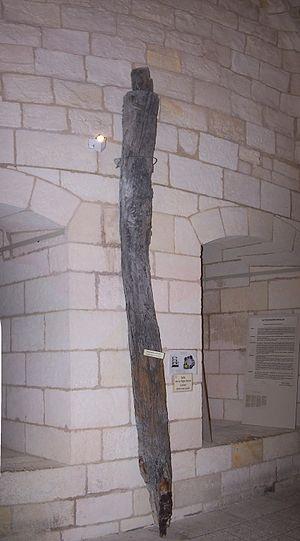
Photographie d'un des pieux de chêne ayant servi à faire les fondations de la tour Saint-Nicolas (XIVe - XVe siècle), qui est, avec la tour de la Chaîne et la tour de la Lanterne, l'une des trois tours du front de mer de La Rochelle, et l'une des deux tours emblématiques du Vieux-Port. Elle a été classée monument historique en 1879. L'inclinaison de la tour est due à un affaissement du terrain, lors de la construction. La construction de la tour débute vers 1345, alors que la ville de La Rochelle est sous occupation anglaise. De longs pieux de chêne ferrés sont d'abord enfoncés dans la vase et calés à l'aide de pierres, puis l'ensemble est recouvert d'un radier (plancher de poutres), l'ensemble faisant office de fondations. Cependant, le poids de la tour et la nature instable du terrain provoquent tout de même son enfoncement et son basculement. Les constructeurs, qui ne parviennent pas à la redresser, décident de la stabiliser et interrompent le chantier. Ce n'est qu'en 1372, date à laquelle La Rochelle redevient française, que le chantier reprend, symbolisant l'alliance entre Charles V, roi de France, et la ville. Il sera achevé en 1376. La tour est aujourd'hui encore inclinée de 2%, signe de l'enfoncement constaté pendant sa construction. La rampe d'accès, qui permet aujourd'hui d'accéder au premier étage, n'existait pas à l'origine, et n'a été construite qu'en 1569.
La tour Saint-Nicolas est, avec la tour de la Chaîne et la tour de la Lanterne, l'une des trois tours du front de mer de La Rochelle, et l'une des deux tours emblématiques du Vieux-Port, dont elle constitue la majestueuse porte d'entrée. Elle a assuré pendant cinq siècles la défense de la passe et a servi de point d’attache à la chaîne, tendue depuis l’autre rive, et qui servait à interdire l'accès du port. Elle a été classée au titre des monuments historiques par arrêté du 17 février 1879.